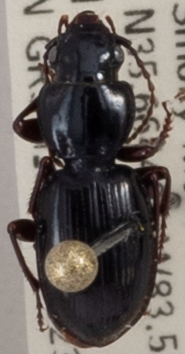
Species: Cyclotrachelus freitagi
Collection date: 2023-08-15
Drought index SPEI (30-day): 1.282
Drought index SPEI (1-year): -0.156
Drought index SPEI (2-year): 0.594